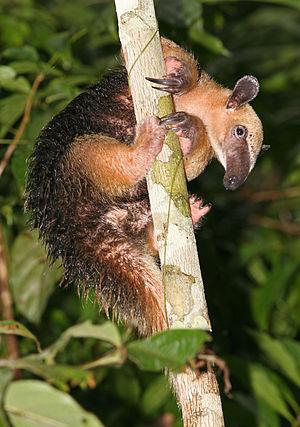
La province du Chaco est une subdivision de l'Argentine située au nord du pays. Elle est bordée à l'ouest par les provinces de Salta et de Santiago del Estero, au sud par celle de Santa Fe, au sud-est par celle de Corrientes et par le Paraguay et à l'est et au nord par la province de Formosa.
La province de Santa Fe est une province du Centre-Est de l'Argentine. Sa capitale est la ville de Santa Fe.
La province de Salta est une province de l'Argentine, située à l'extrême nord-ouest du pays. Elle est limitée au nord par la province de Jujuy et par la Bolivie, à l'est par le Paraguay, Formosa et la province du Chaco, au sud par les provinces de Santiago del Estero, de Tucumán et de Catamarca, enfin à l'ouest par le Chili.